George W. Bush 2000 presidential campaign

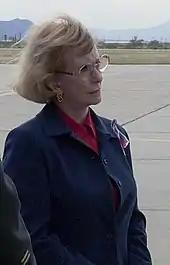
Governor Jane Dee Hull

By the time that Bush had officially entered the primary race on June 12, 1999 eight other candidates, Bob Smith, John Kasich, Pat Buchanan, Lamar Alexander, Dan Quayle, Elizabeth Dole, Steve Forbes and Gary Bauer, had already entered with John McCain and Alan Keyes coming months later. Despite this crowded field Bush was able to raise $36.2 million eighteen days after his announcement, easily surpassing his opponents with Elizabeth Dole, who had the second highest donations total, only had $3.5 million, and by early July Bush would refuse $16.5 million in Federal matching funds as it would limit his spending as his donations were reaching the $40 million limit. Coincidentally, this action which Bush did to help his campaign also helped his opponents who were able to receive their matching funds earlier.